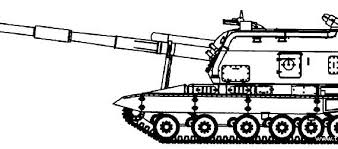
Label: 2S19_MSTA